The 1002nd Ruse

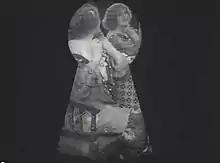

The 1002nd Ruse is a 1915 Russian comedy film directed by Yevgeny Bauer.